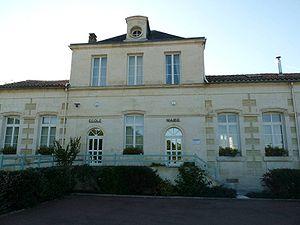
mairie de Pillac (16), France
Pillac est une commune du Sud-Ouest de la France, située dans le département de la Charente.